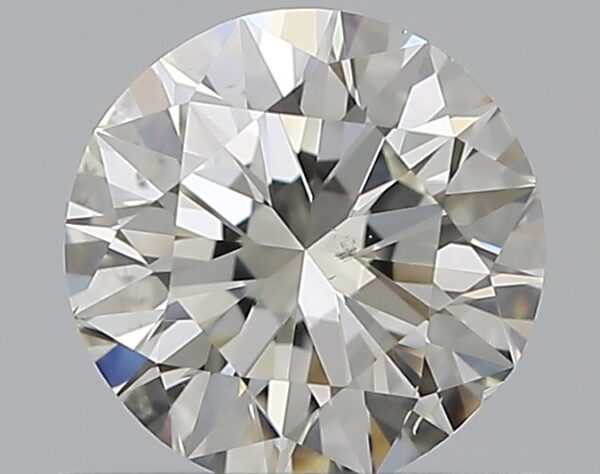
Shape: round
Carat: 0.5
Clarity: SI1
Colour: J
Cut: EX
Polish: EX
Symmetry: VG
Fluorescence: F
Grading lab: GIA
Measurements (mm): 5.03 x 5.1 x 3.15